Hans Jeschonnek

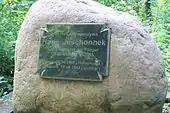
Grave in Goldap

Jeschonnek telephoned Alexander Löhr, commanding "Luftflotte" 4 on 13 September and demanded an incendiary bomb attack on northern Warsaw. The Ghetto, due north of the Danzig Railway Station, may have been factored into the operation. A small contingent of KG 4, just two "staffeln" (squadrons), under the command of Martin Fiebig dropped 50:50 load of incendiaries and high explosive bombs. The "Fliegerdivision" 1 unit dropped 7,000 incendiaries and Fiebig reported to Jeschonnek that the Ghetto was burning. The OKL rejected requests made by Richthofen on 22 September for an "experiment as devastation and terror raid" as the bombing in the Siege of Warsaw had already destroyed 10 percent of the city, damaged 40 percent, and killed perhaps as many as 40,000 people including a probable total of 6,000 non-combatants. Jeschonnek refused the order, for the purpose of bombing Warsaw to hasten its capitulation, "no more than that."